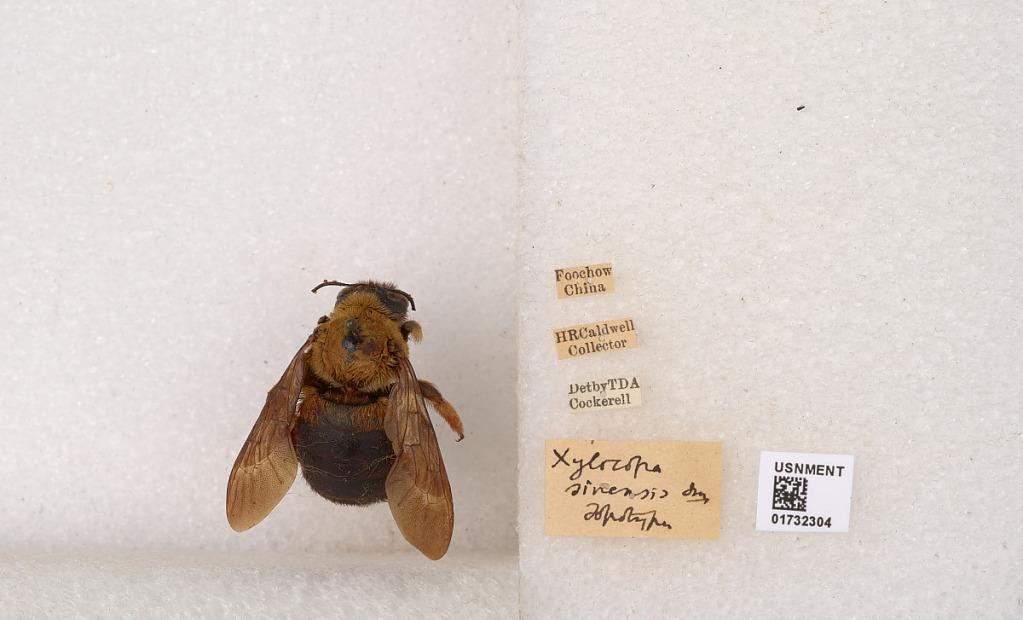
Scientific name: Xylocopa (Koptortosoma) sinensis Smith
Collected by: H. Caldwell
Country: China
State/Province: Fujian
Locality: Foochow
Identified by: Cockerell, T. D. A.